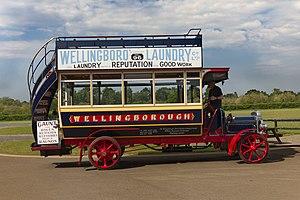
Leyland Bus était un des principaux constructeur anglais d'autobus et autocars. La société, créée en 1889, était basé à Park Royal, Abbey Road, dans l'ouest de Londres. Elle disposait d'une filiale, Charles H. Roe, basée à Leeds.